Five Eyes

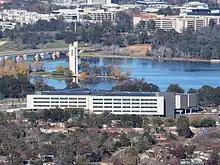
ASIO central office, Canberra, Australia

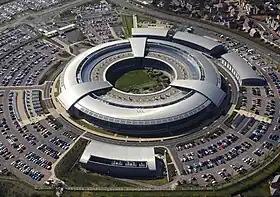
GCHQ, Cheltenham, Gloucestershire, United Kingdom

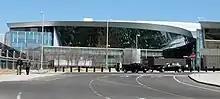
CSE headquarters, Ottawa, Ontario, Canada

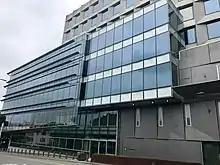
NZSIS headquarters, Wellington, New Zealand

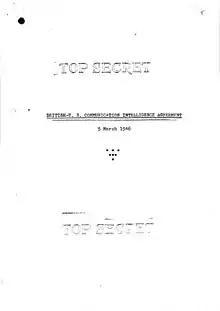
The cover page of the first version of the secret UKUSA Agreement in 1946, which was disclosed to the public in 2011

The Five Eyes (FVEY) is an Anglosphere intelligence alliance comprising Australia, Canada, New Zealand, the United Kingdom, and the United States. These countries are party to the multilateral UKUSA Agreement, a treaty for joint cooperation in signals intelligence. Informally, "Five Eyes" can refer to the group of intelligence agencies of these countries. The term "Five Eyes" originated as shorthand for a "AUS/CAN/NZ/UK/US Eyes Only" (AUSCANNZUKUS) releasability caveat.